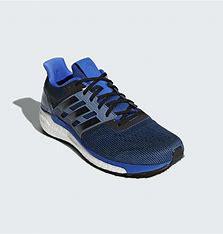
Brand: Adidas
Model: Supernova